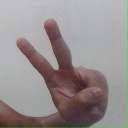
अक्षर: ऐ